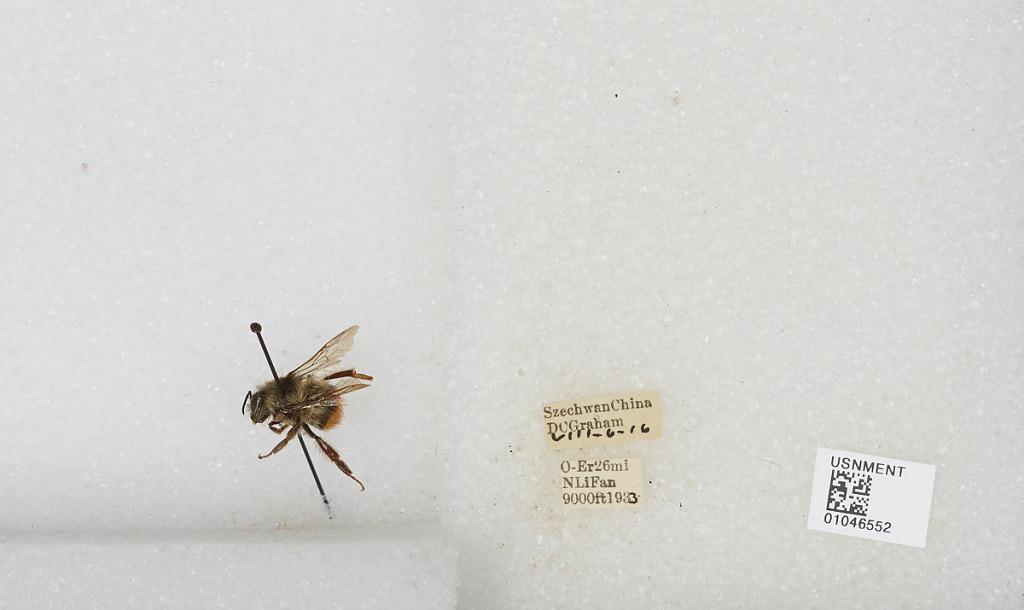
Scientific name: Bombus sp.
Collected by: D. Graham
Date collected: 1933-8-6
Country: China
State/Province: Sichuan
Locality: O-Er 26 mi N Li Fan